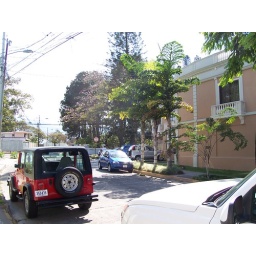
Mike's white truck and Michelle's Jeep in front of the office